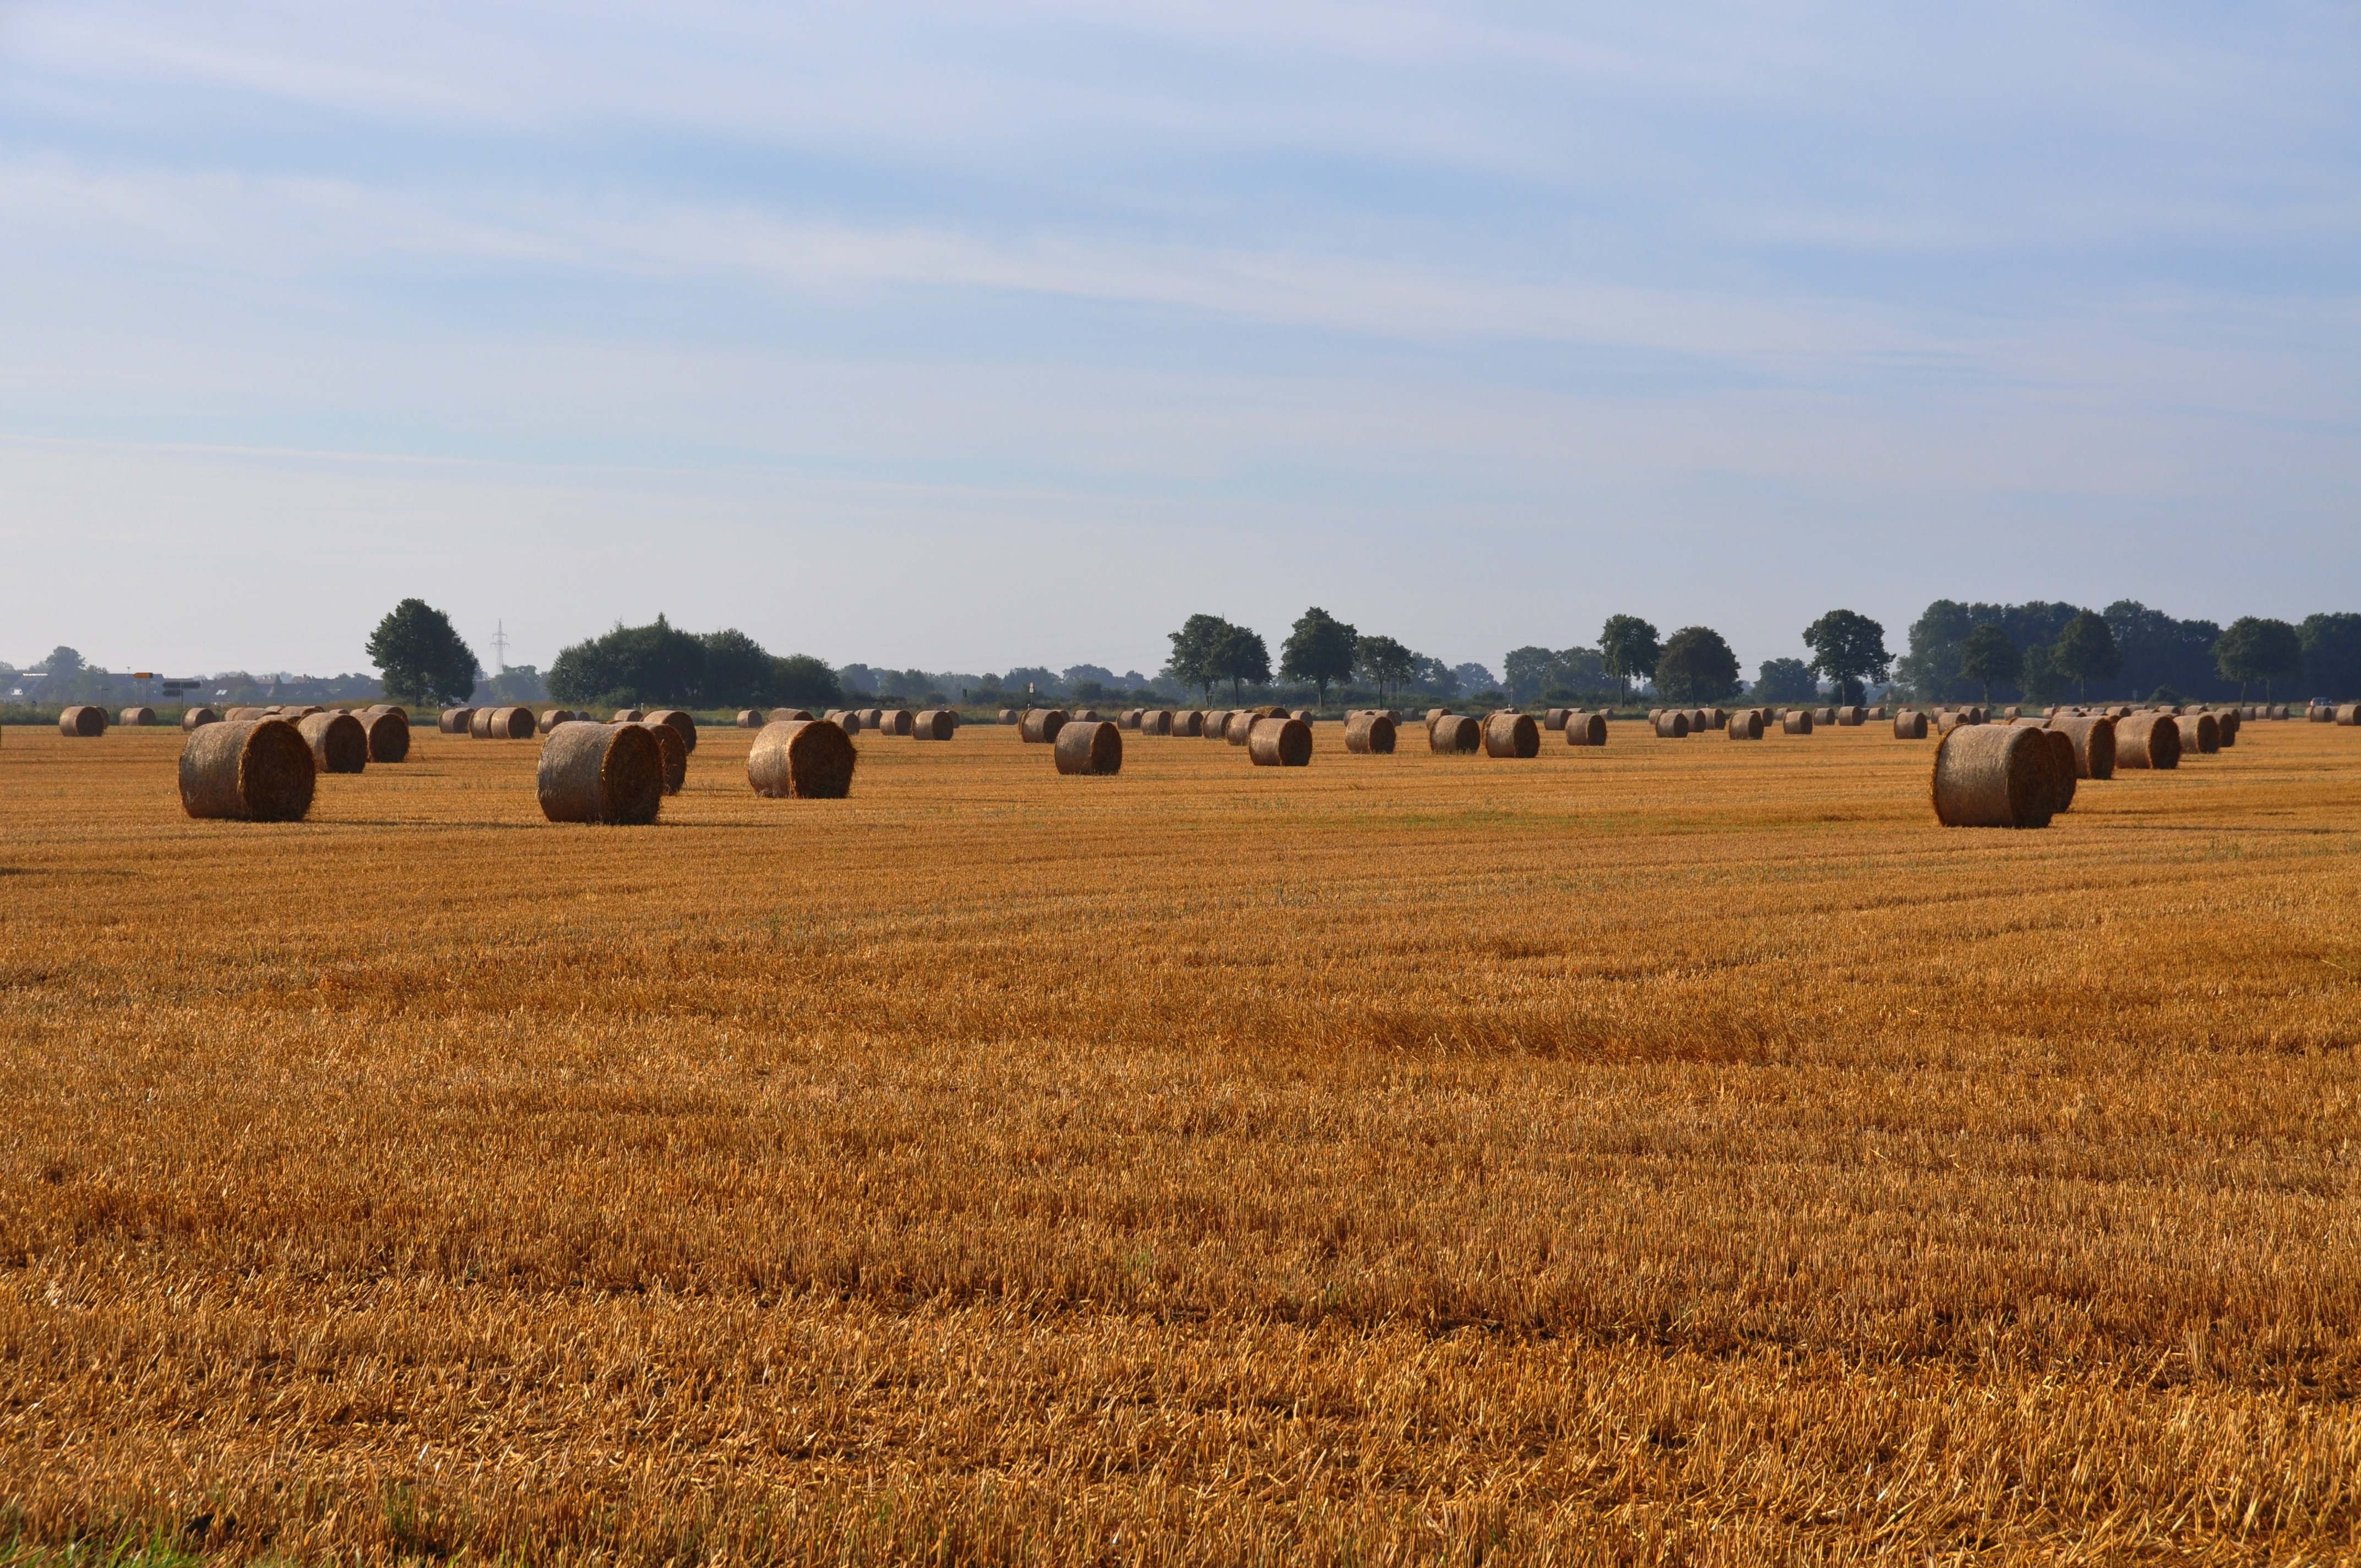
plant, hay, bale, field, prairie, feed, food, harvest, crop, pasture, soil, agriculture, plain, grassland, straw, ecosystem, hay bales, dried grass, steppe, rural area, grass family